Naval history of Japan

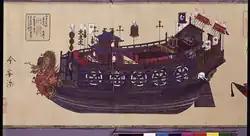
A 16th-century Japanese "atakebune" coastal warship.

The first major references to Japanese naval actions against other Asian powers occur in the accounts of the Mongol invasions of Japan by Kublai Khan in 1281. Japan had no navy which could seriously challenge the Mongol navy, so most of the action took place on Japanese land. Groups of samurai, transported on small coastal boats, are recorded to have boarded, taken over and burned several ships of the Mongol navy.